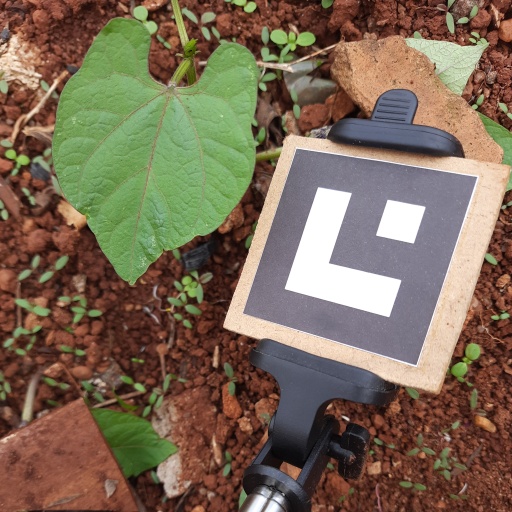
Observations: flat surface, eating holes in the edge, under shade